Disciplin A Kitschme

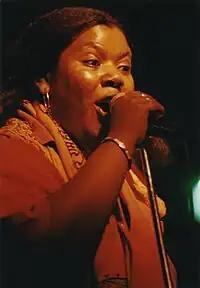
Gofie Bebe in concert at Belgrade's Students' Cultural Center in 2000

In November 1996, the band released the album "I Think I See Myself On CCTV". The album title was inspired by the appearance of closed-circuit television cameras on the streets of London. The album featured the songs from the maxi single and English language versions of Disciplina Kičme old songs, "Do Not" ("Nemoj"), "Oh Why" ("Zašto"), "Children Song" ("Dečija pesma") and "Is That Really All?" ("Zar je to sve"). In 1997, the band released new versions of the songs "Do Not" and "Oh Why" as a single. The following year, the band released the album "Heavy Bass Blues", which beside the new material featured a cover version of the John D. Loudermilk song "Tobacco Road" and new versions of two old Disciplina Kičme songs, "Noize In Fashion" ("Buka u modi") and "High Temperature Man" ("Čovek sa visokom temperaturom"). Co-producer of the album was Skip McDonald, who also did backing vocals on the track "Bedroom Muzik", featuring the lyrics "You got a mouse in your hand / You need no people in a band" as a comment on the media and record labels' attitude towards musicians.